Elmwood Casino

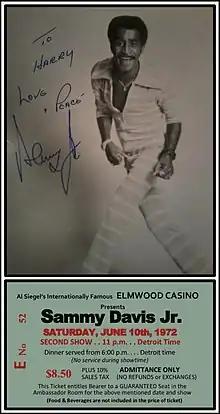
Autographed Sammy Davis Jr. photo given to a member of the Elmwood Casino orchestra. Ticket reproduction of an actual ticket from 1972 show.

Sammy Davis Jr. performed at the Elmwood several times during his career. Whenever he did, he would rent out the entire sixth floor at the historic Gotham Hotel, as was mentioned in Earnest H. Borden's book "Detroit’s Paradise Valley". BlackPast mentioned in an article that Davis was on Gotham's guest list of prominent African Americans. The "Gotham" was known as a safe and upscale hotel for African Americans. The last hit Sammy Davis Jr. ever had was the song "Hello Detroit".